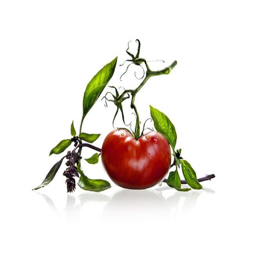
person explains how to shoot fruit or vegetables on a white background